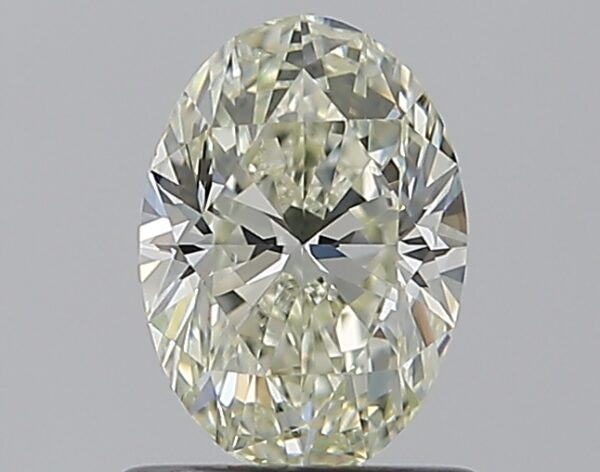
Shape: oval
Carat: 0.8
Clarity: SI2
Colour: M
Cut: VG
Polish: EX
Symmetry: GD
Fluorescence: M
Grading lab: GIA
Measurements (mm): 7.15 x 5.08 x 3.33